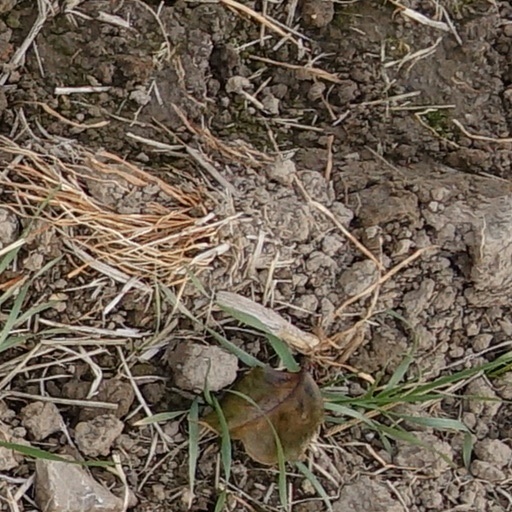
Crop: wheat